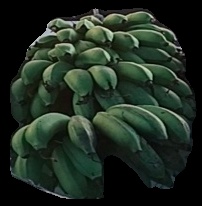
Variety: rasbale
Grade: grade2